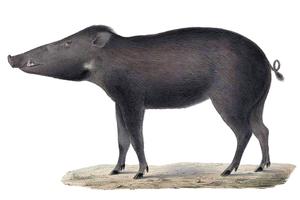
Le sanglier des Célèbes est un mammifère proche du porc, et du sanglier, avec lesquels il est interfécond.